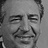
Emotion: happy